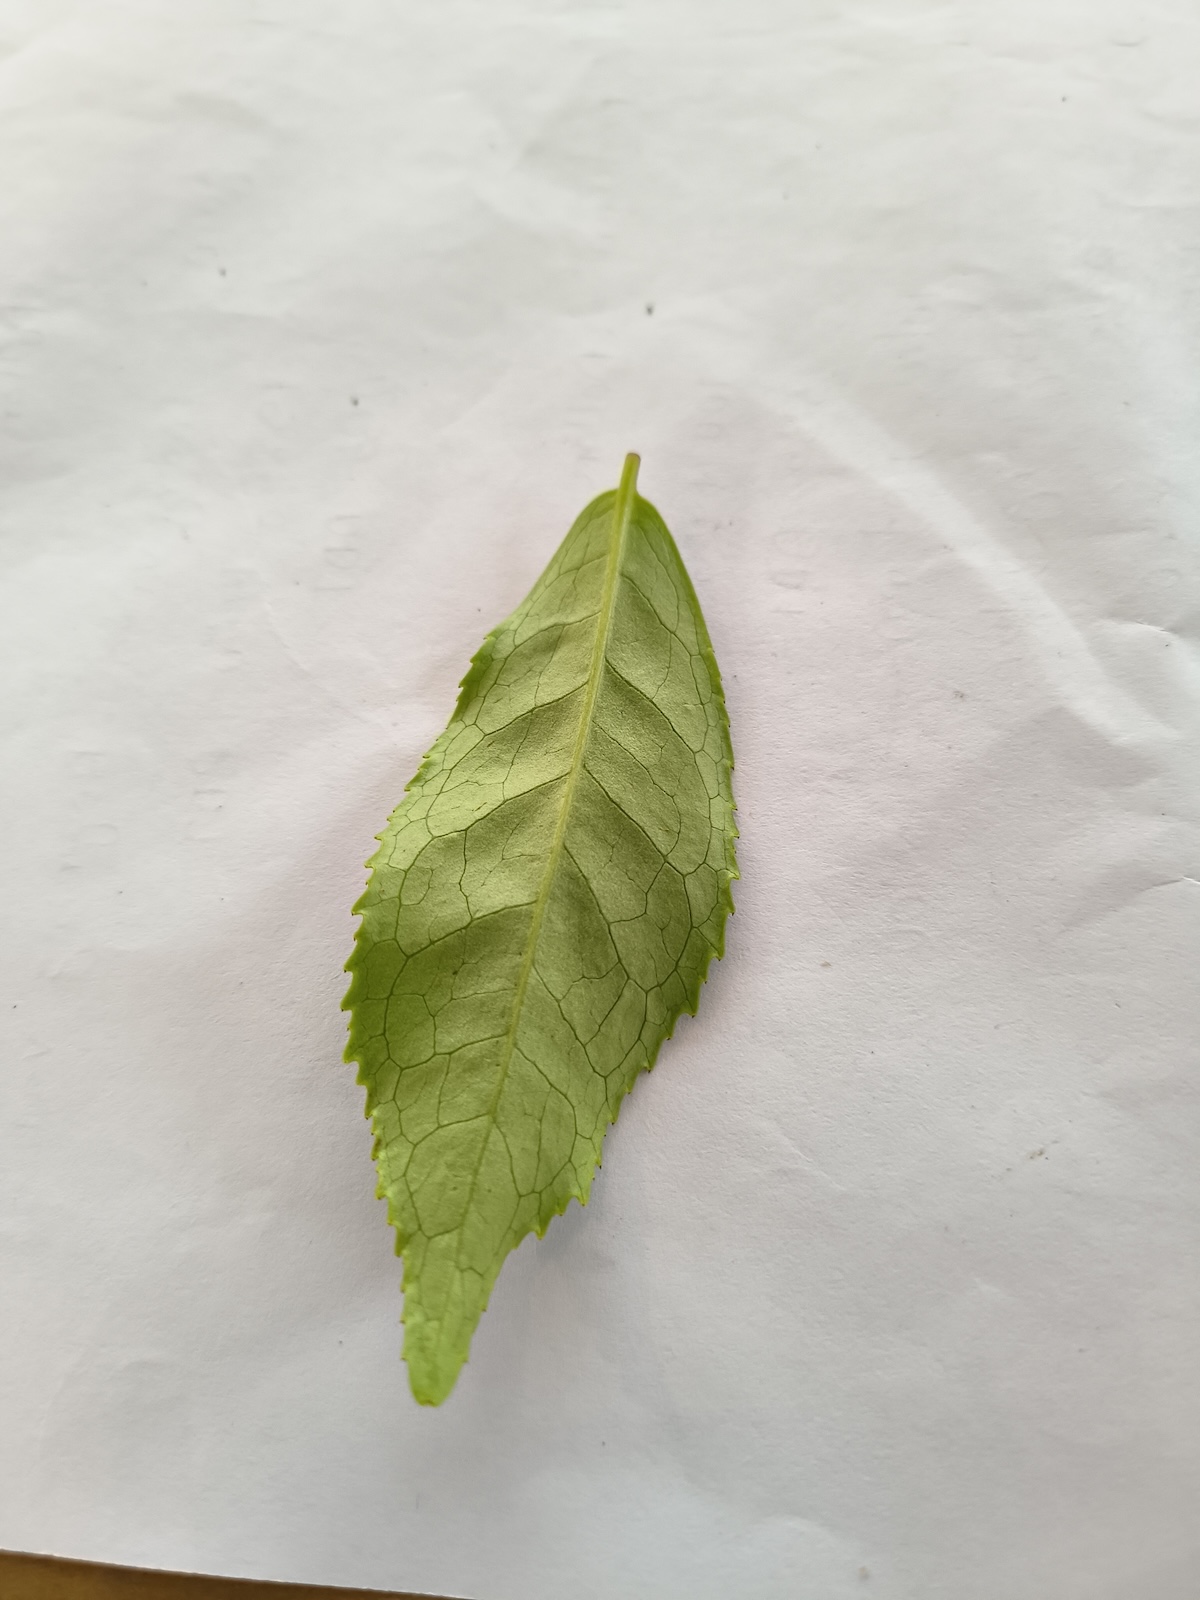
Label: Healthy leaf